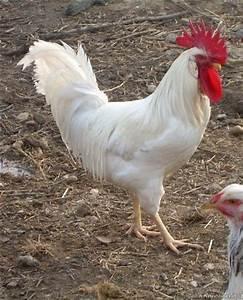
chicken